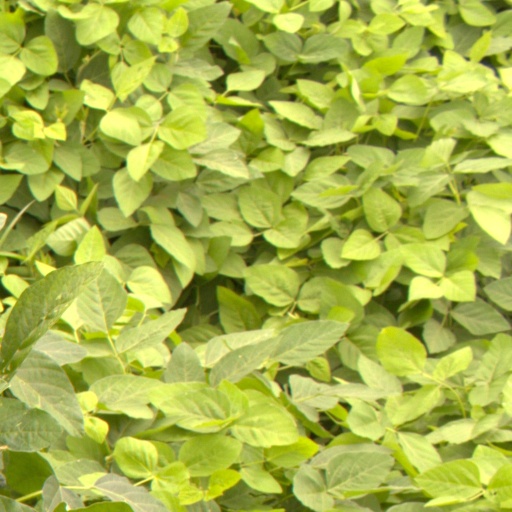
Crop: soybean